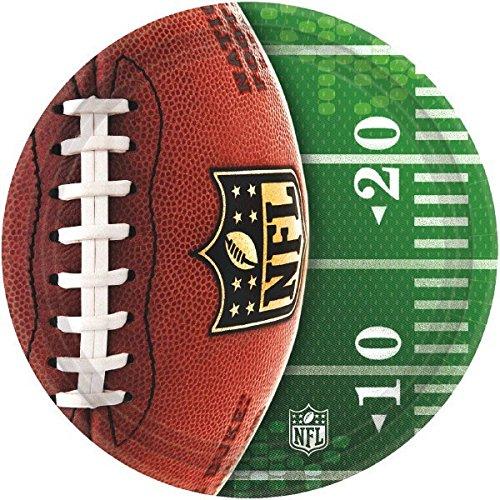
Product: "NFL Drive Collection" 10.5" Round, Party Plates
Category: Home & Kitchen | Event & Party Supplies | Tableware | Plates
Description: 8 Round paper plates.
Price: $7.00
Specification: ProductDimensions:10.5x10.5x1inches|ItemWeight:6.4ounces|ShippingWeight:6.4ounces(Viewshippingratesandpolicies)|DomesticShipping:ItemcanbeshippedwithinU.S.|InternationalShipping:ThisitemcanbeshippedtoselectcountriesoutsideoftheU.S.LearnMore|ASIN:B00M1AKFH0|Itemmodelnumber:591214|Manufacturerrecommendedage:4-12years